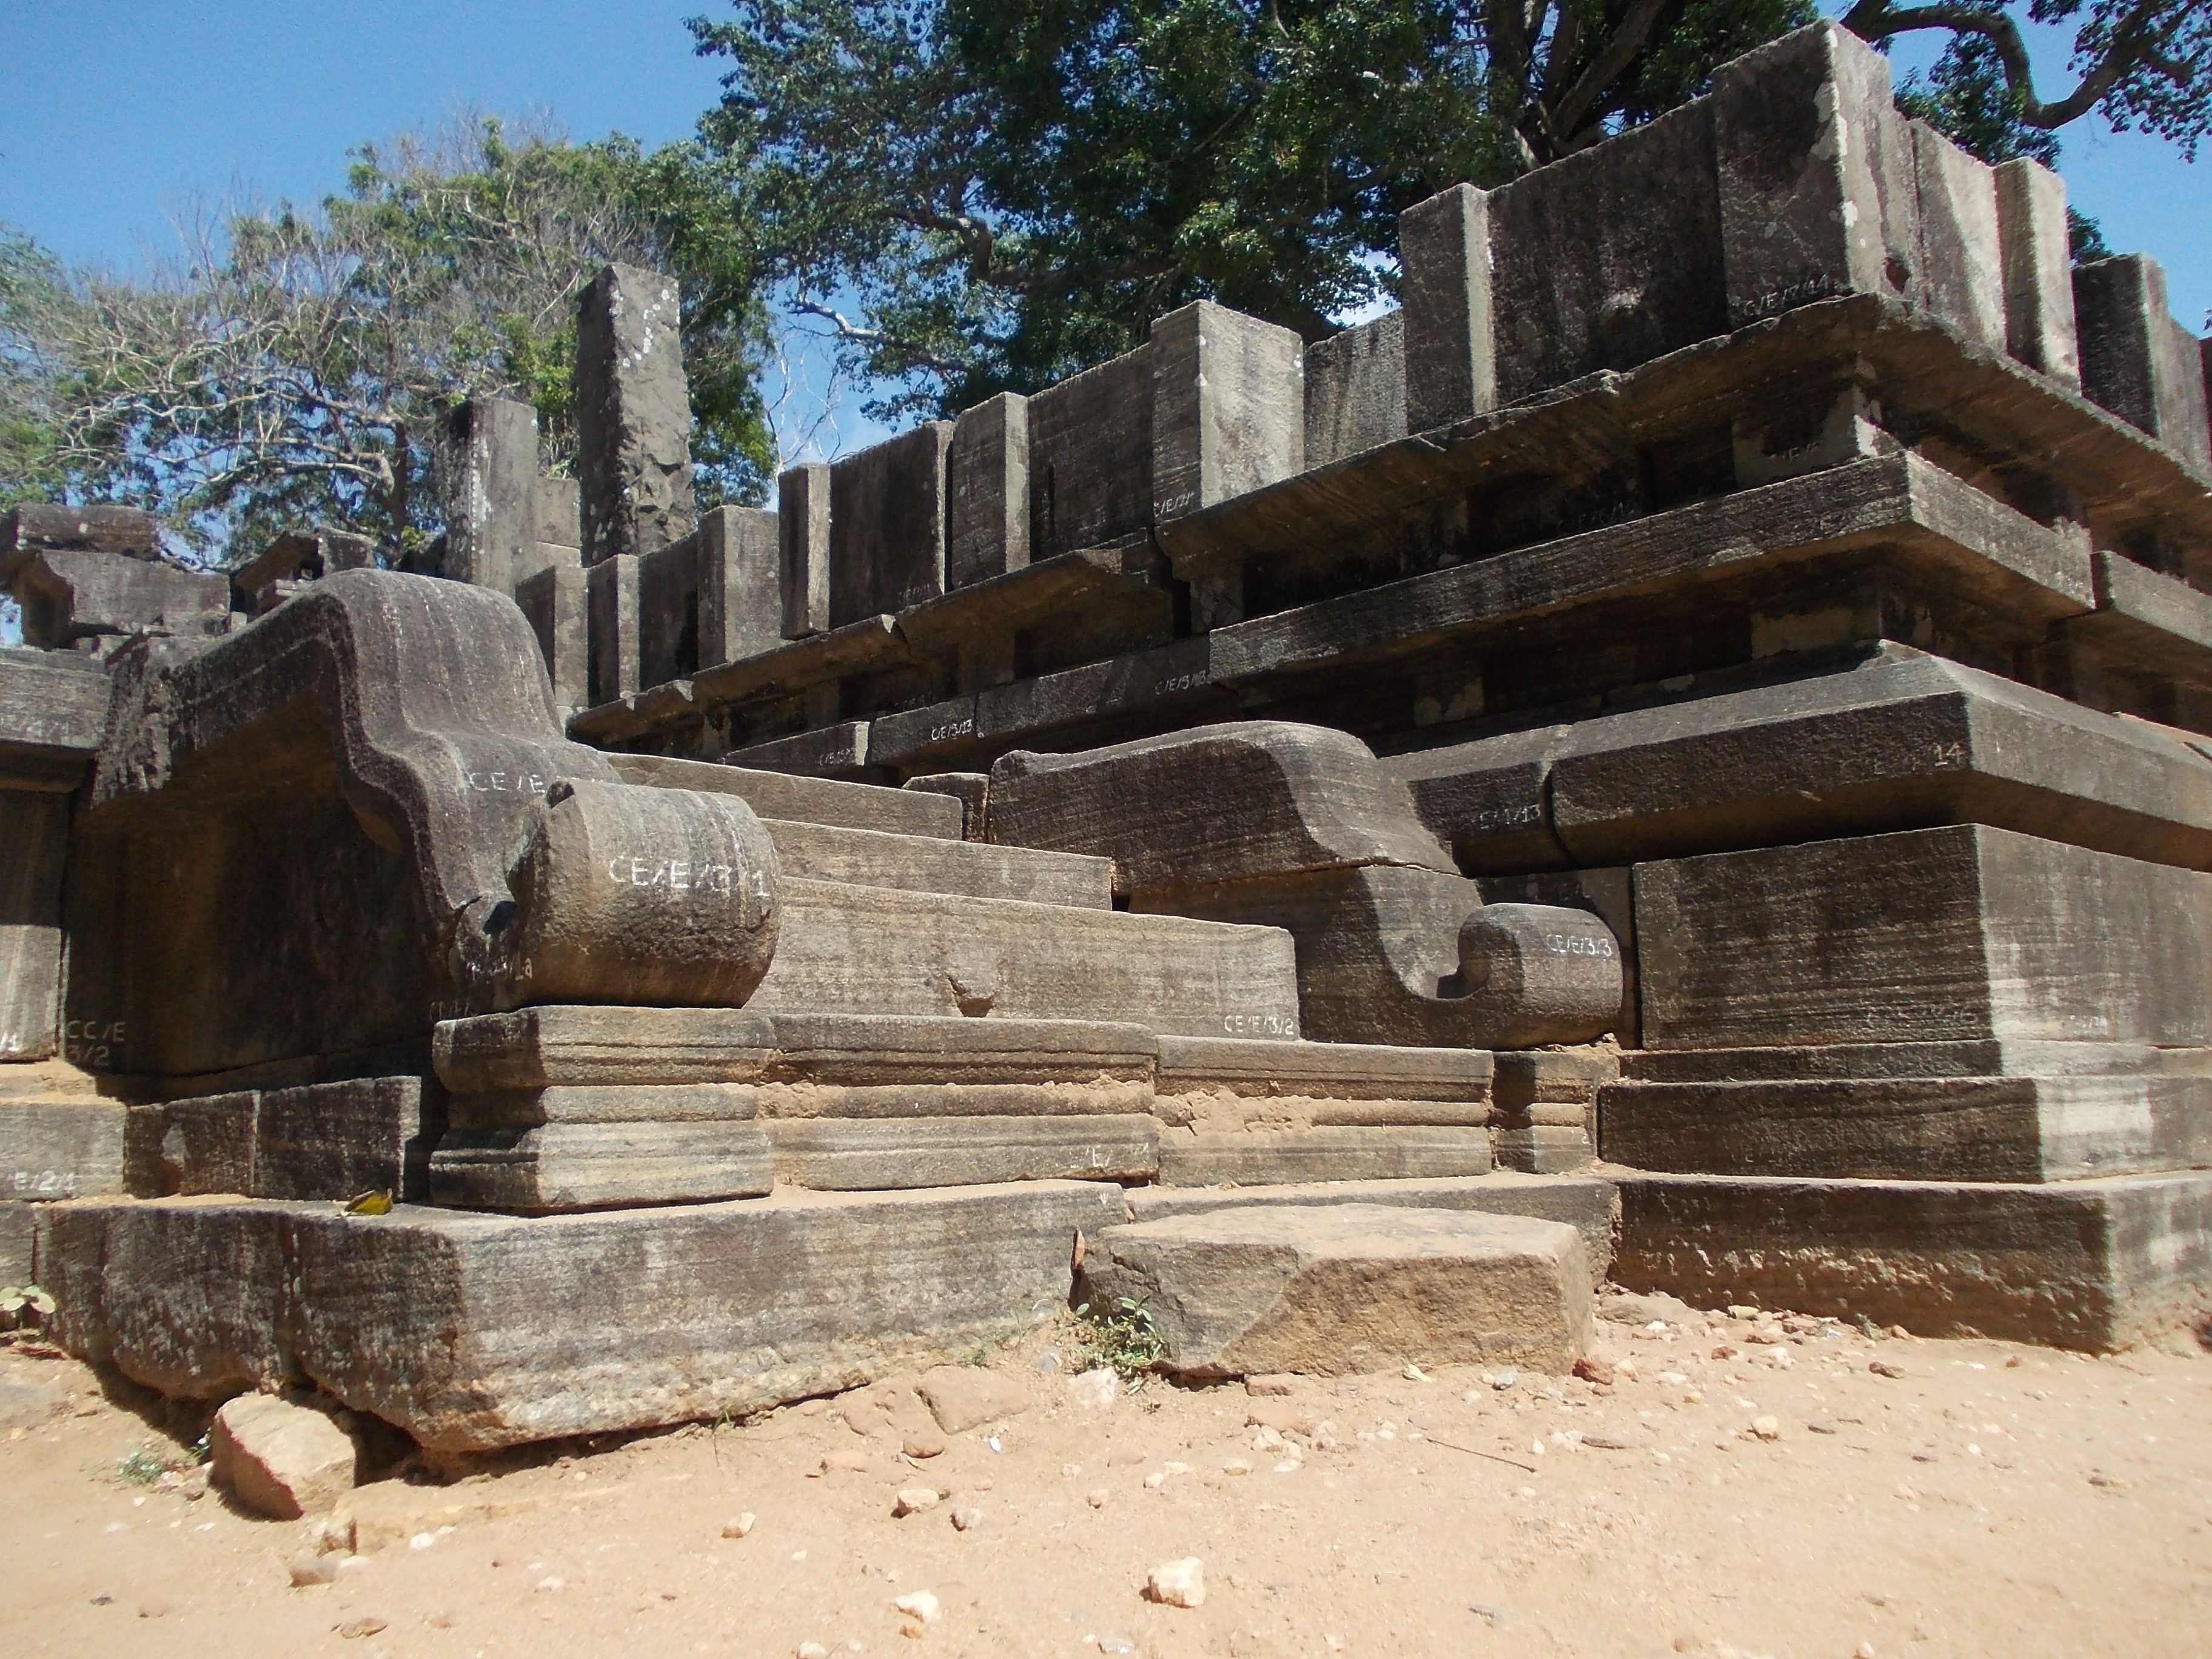
rock, wood, wall, stone, monument, ancient, stones, ruins, sri lanka, archaeological site, ancient history, polonnaruwa